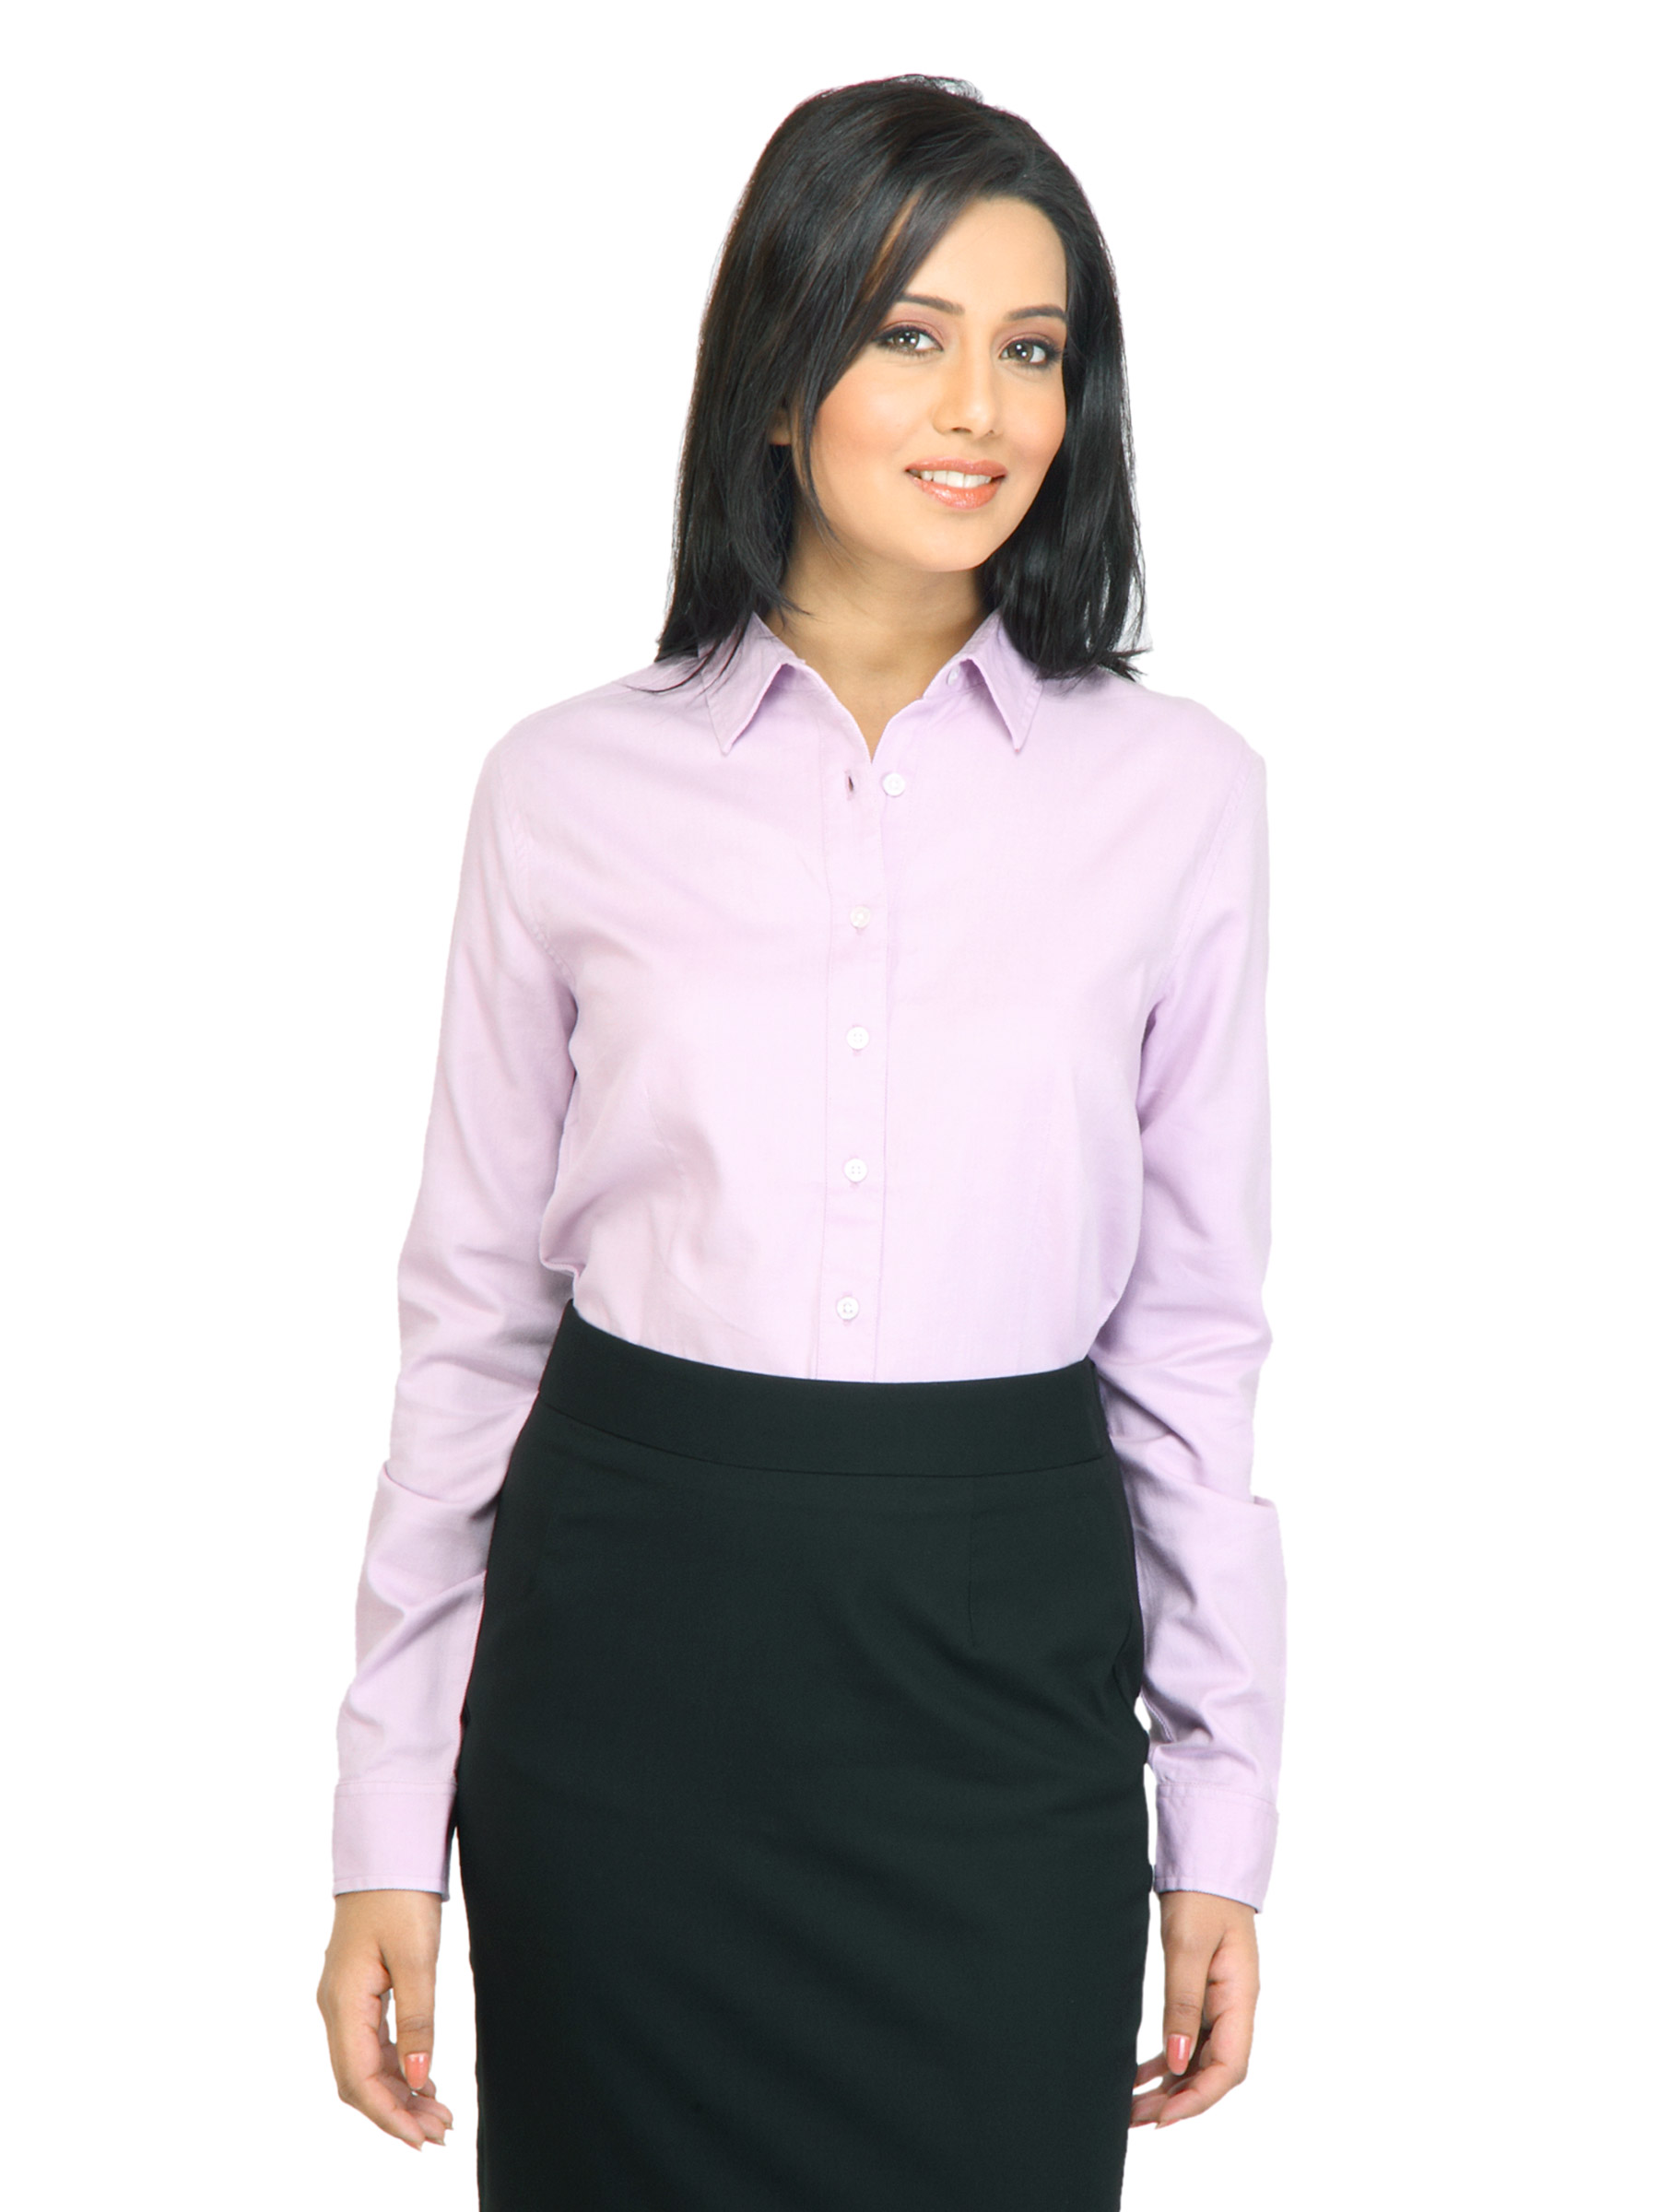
Arrow Woman Sylvia Purple Shirt
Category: Apparel / Topwear / Shirts
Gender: Women
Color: Purple
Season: Fall 2011
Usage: Casual